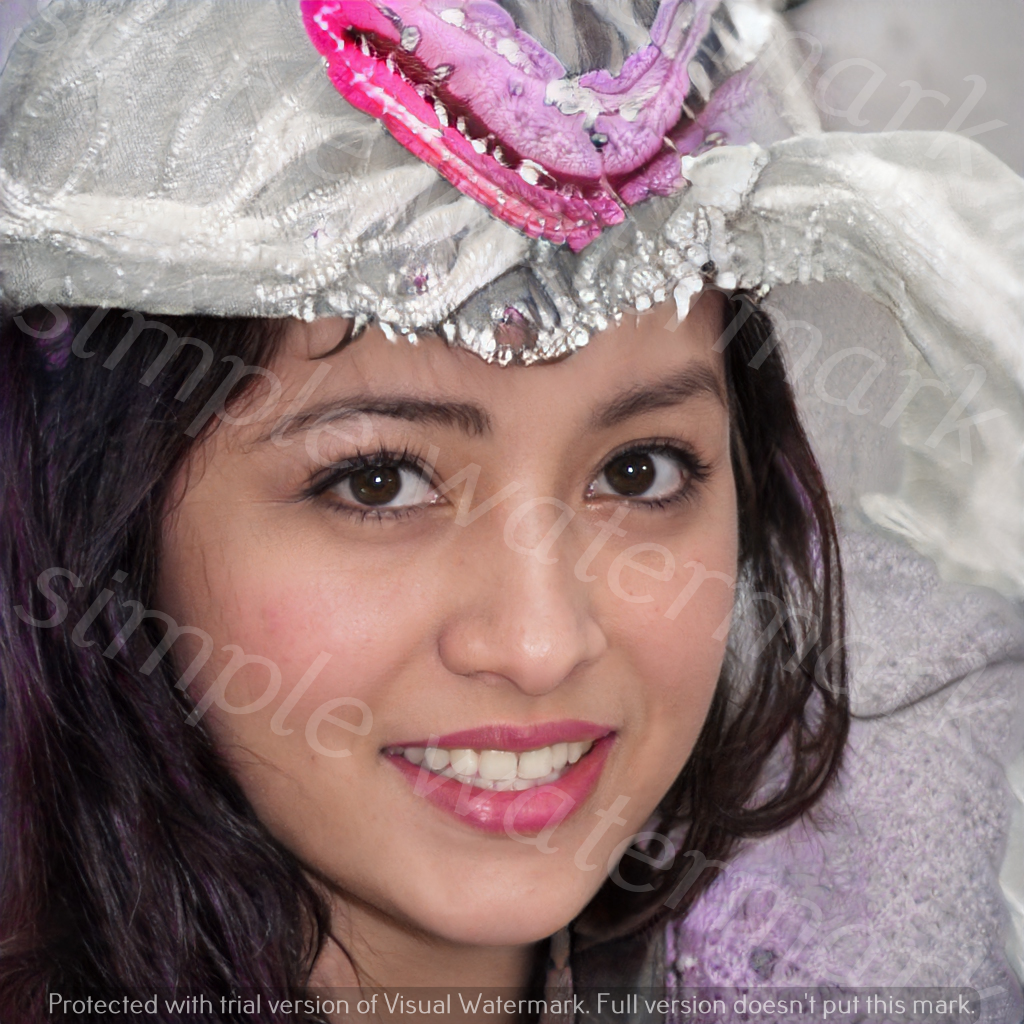
Label: Watermark